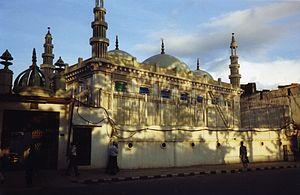
L’islam est une religion minoritaire au Népal, état laïc depuis 2007. En 2011, d'après un recensement, les musulmans représentaient 4,4 % de la population, soit environ 1 160 000 personnes. Il a été introduit dans le pays par des migrants venant d'Inde principalement.